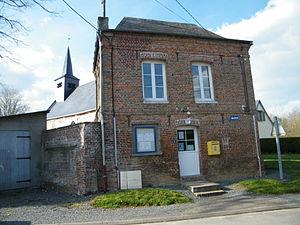
La mairie tourne le dos à l'église.
Framicourt est une commune française située dans le département de la Somme, en région Hauts-de-France.